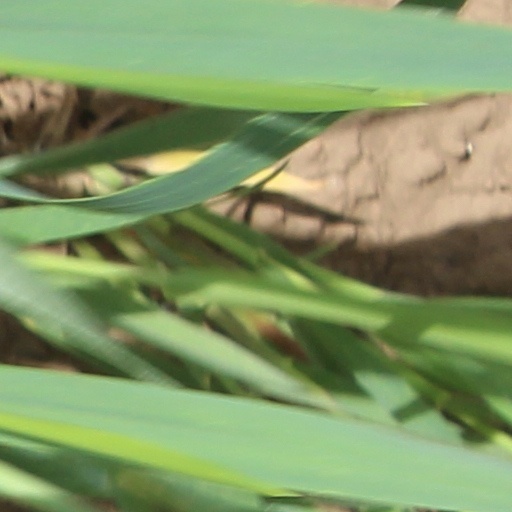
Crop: wheat